Tyrone Power

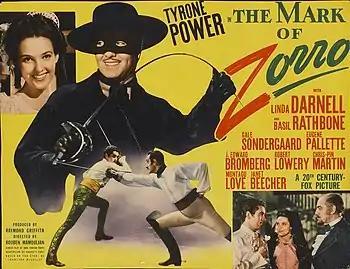

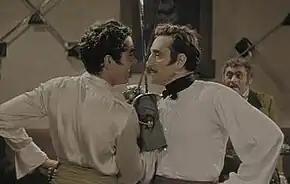
Power and Basil Rathbone in their duelling scene from "The Mark of Zorro" (1940) (note: the movie was shot in black and white; this is the colorized version)

In 1940, the direction of Power's career took a dramatic turn when his movie "The Mark of Zorro" was released. Power played the role of Don Diego Vega/Zorro, a fop by day, a bandit hero by night. The role had been performed by Douglas Fairbanks in the 1920 movie of the same title. The film was a hit, and 20th Century-Fox often cast Power in other swashbucklers in the years that followed. Power was a talented swordsman in real life, and the dueling scene in "The Mark of Zorro" is highly regarded. The great Hollywood swordsman, Basil Rathbone, who starred with him in "The Mark of Zorro", commented, "Power was the most agile man with a sword I've ever faced before a camera. Tyrone could have fenced Errol Flynn into a cocked hat."